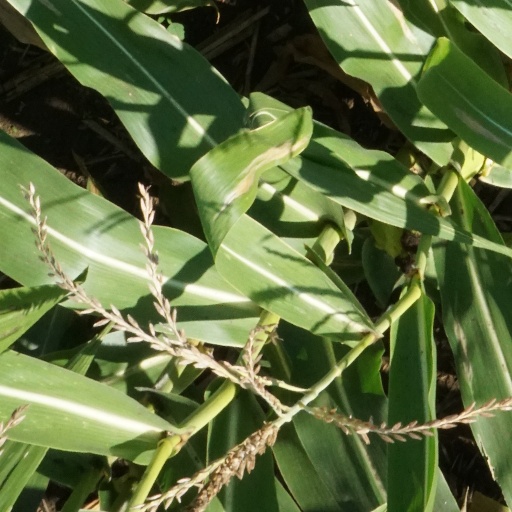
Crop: maize; corn